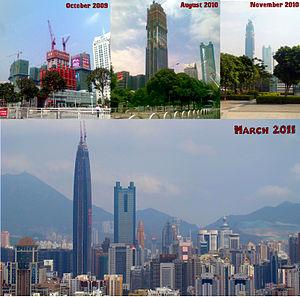
La Kingkey 100 est un gratte-ciel situé dans le district de Luohu à Shenzhen en Chine.